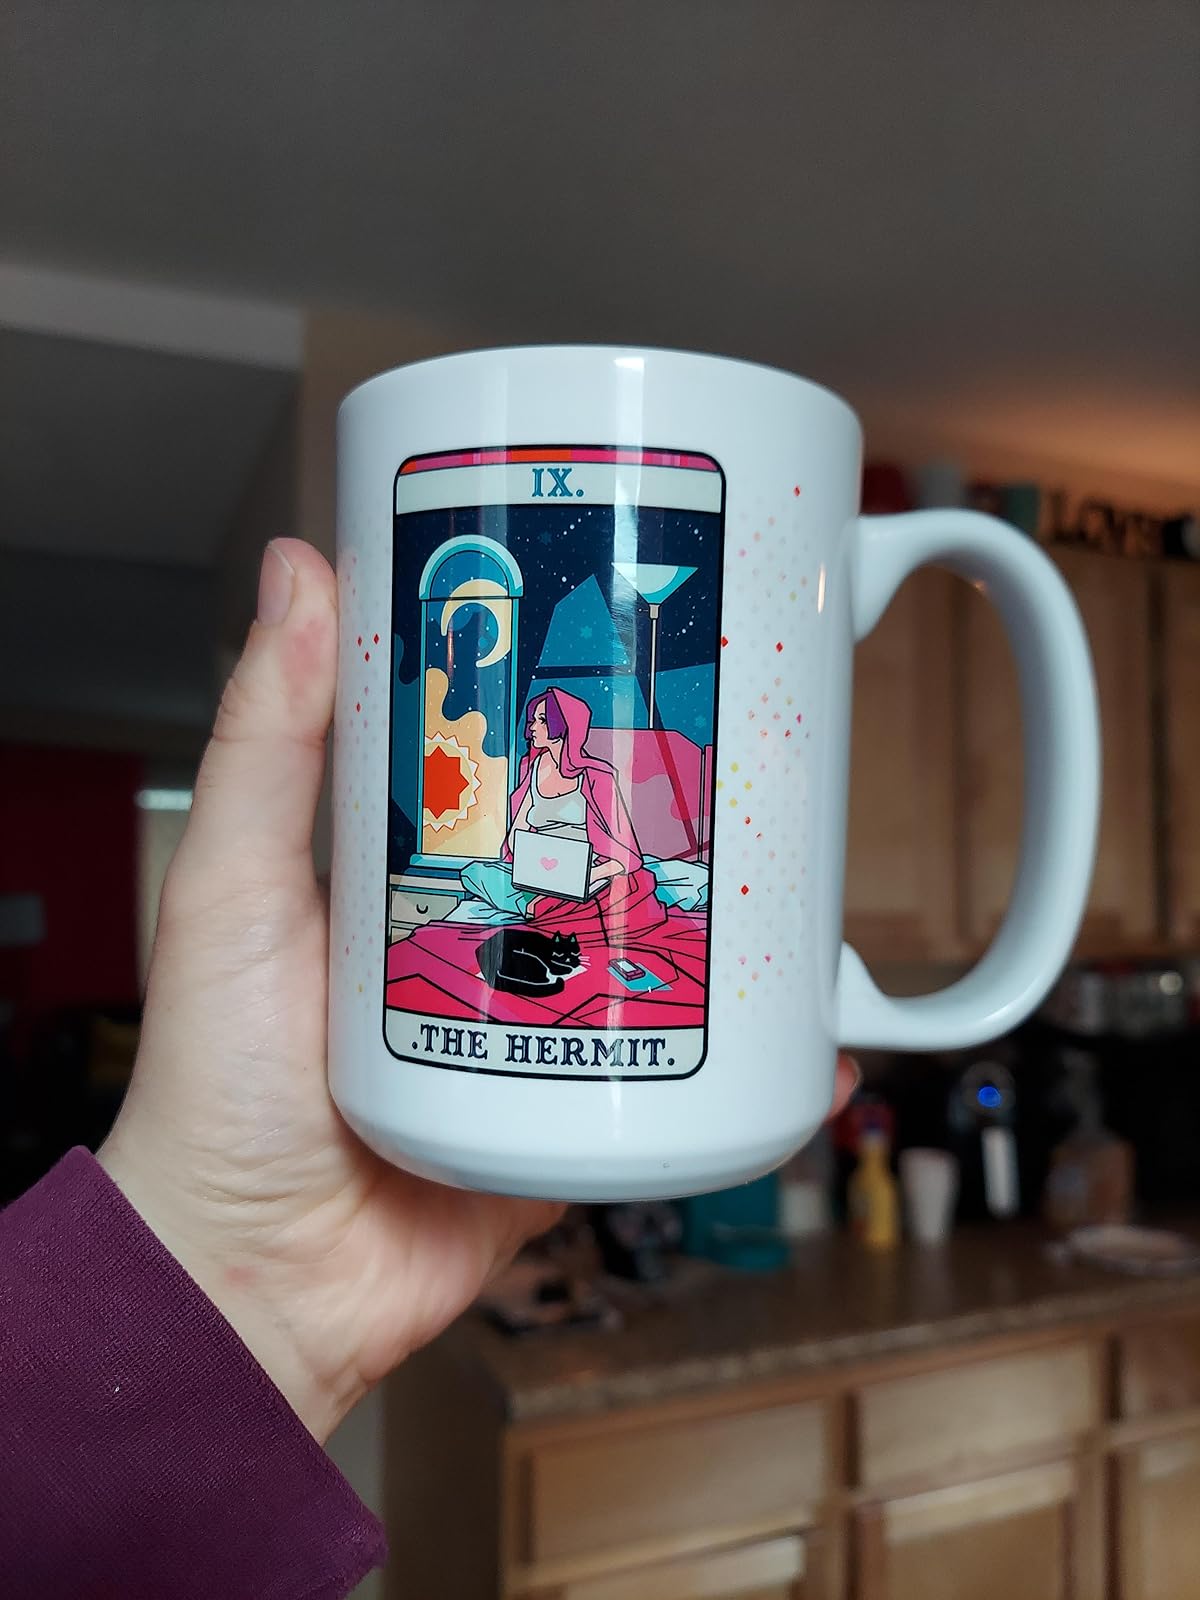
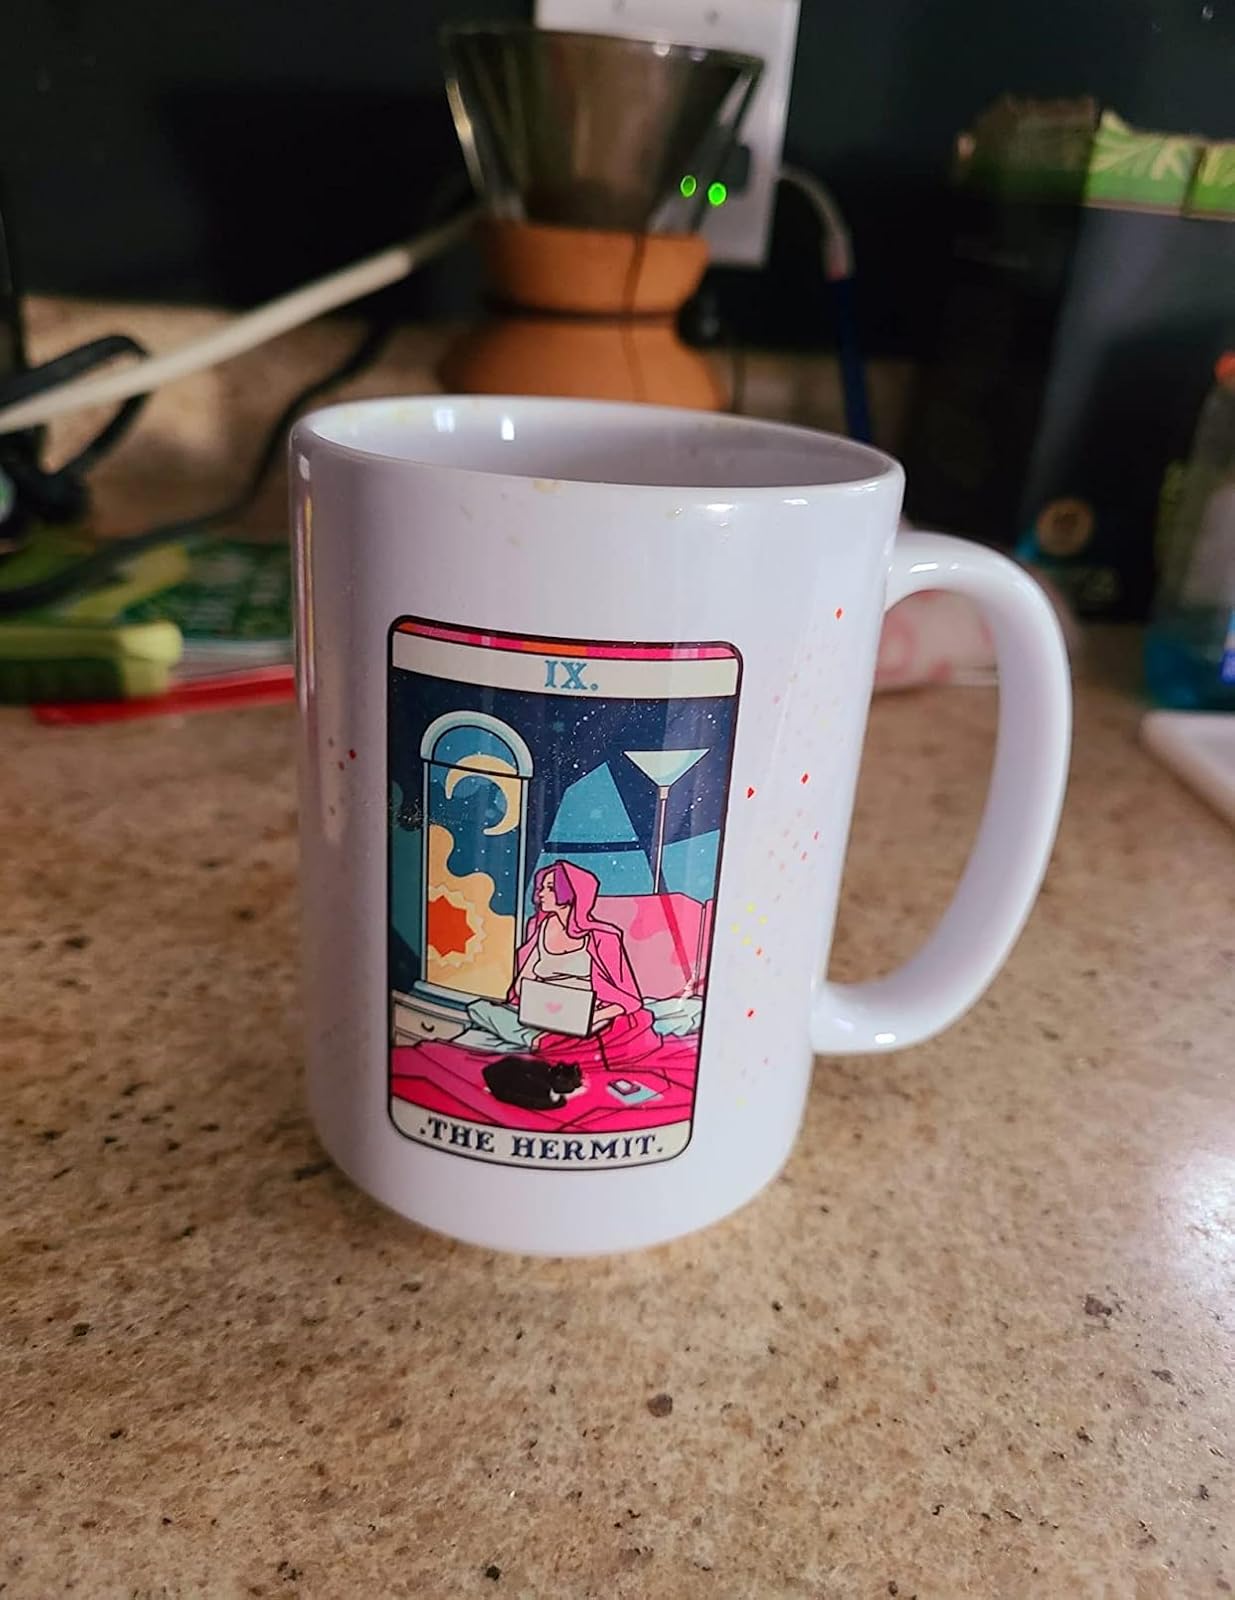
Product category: items_mug
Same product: yes